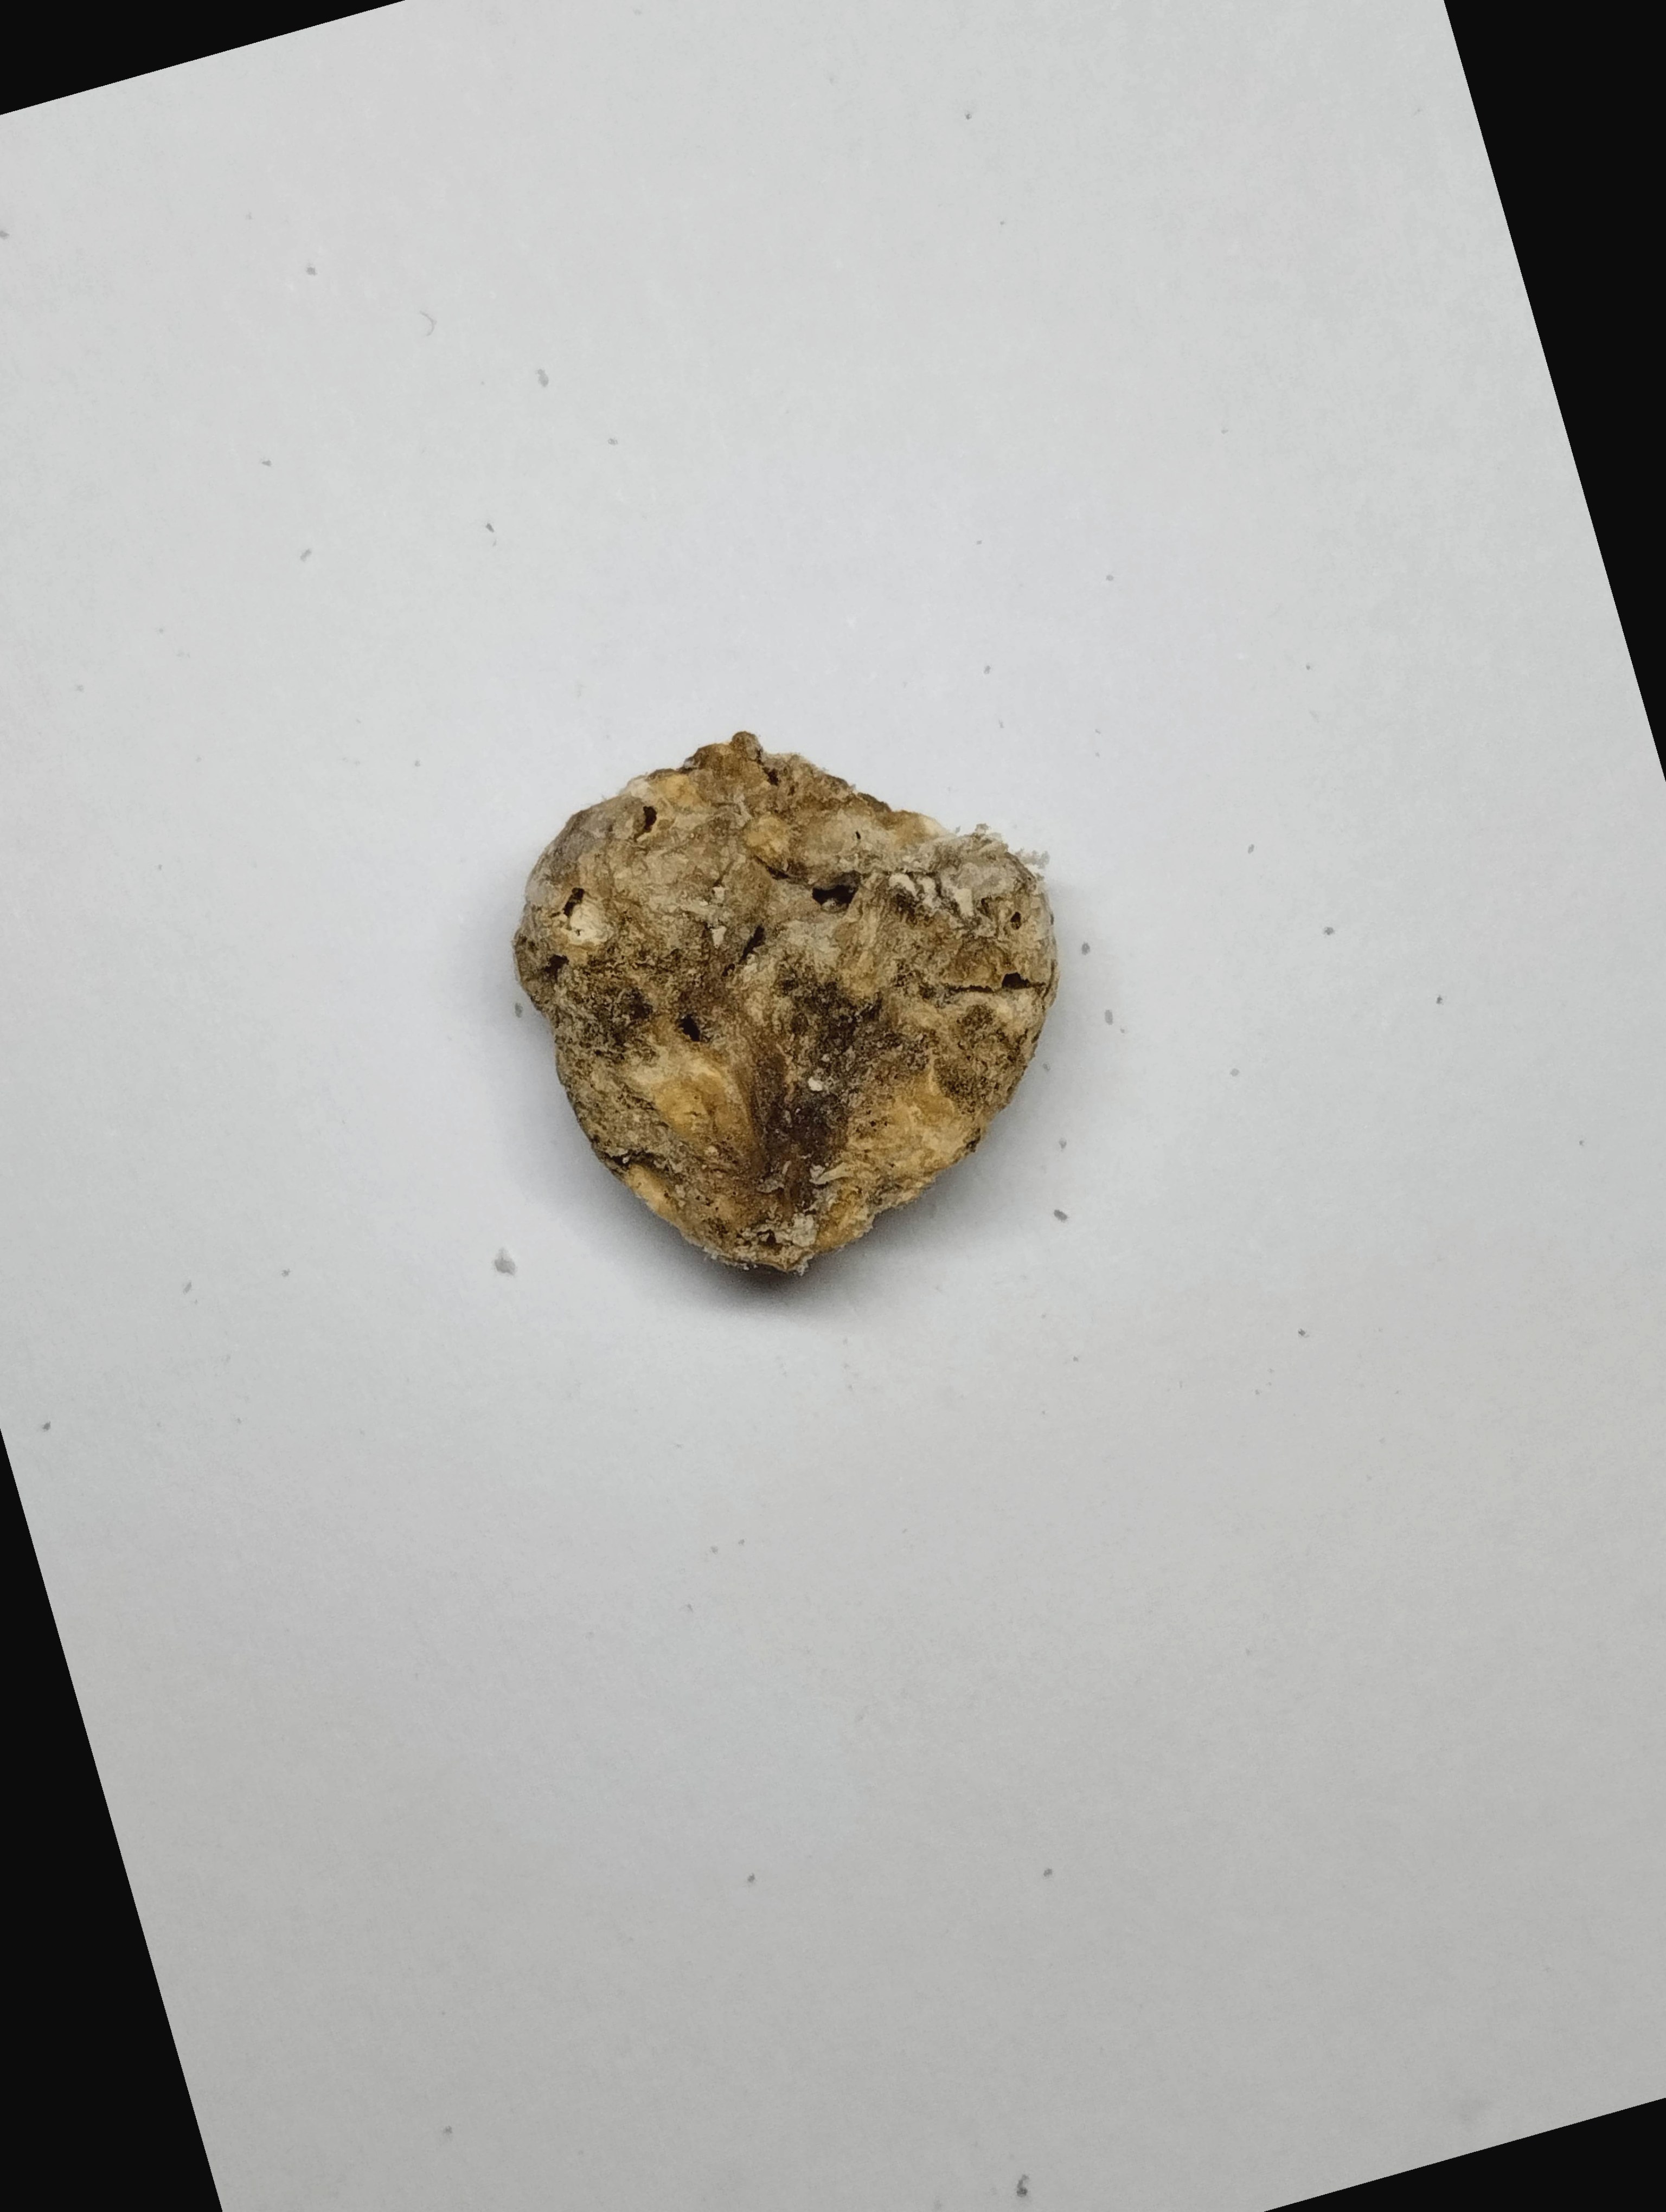
Label: rusak (damaged seed)